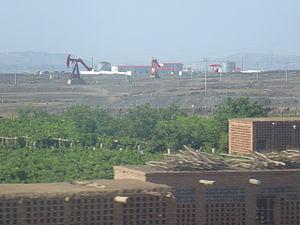
Au premier plan
Le Xinjiang, ou Sin-kiang, officiellement la Région autonome ouïghoure du Xinjiang, est une des cinq régions autonomes de la République populaire de Chine.
Le présent article traite du secteur énergétique en République populaire de Chine.